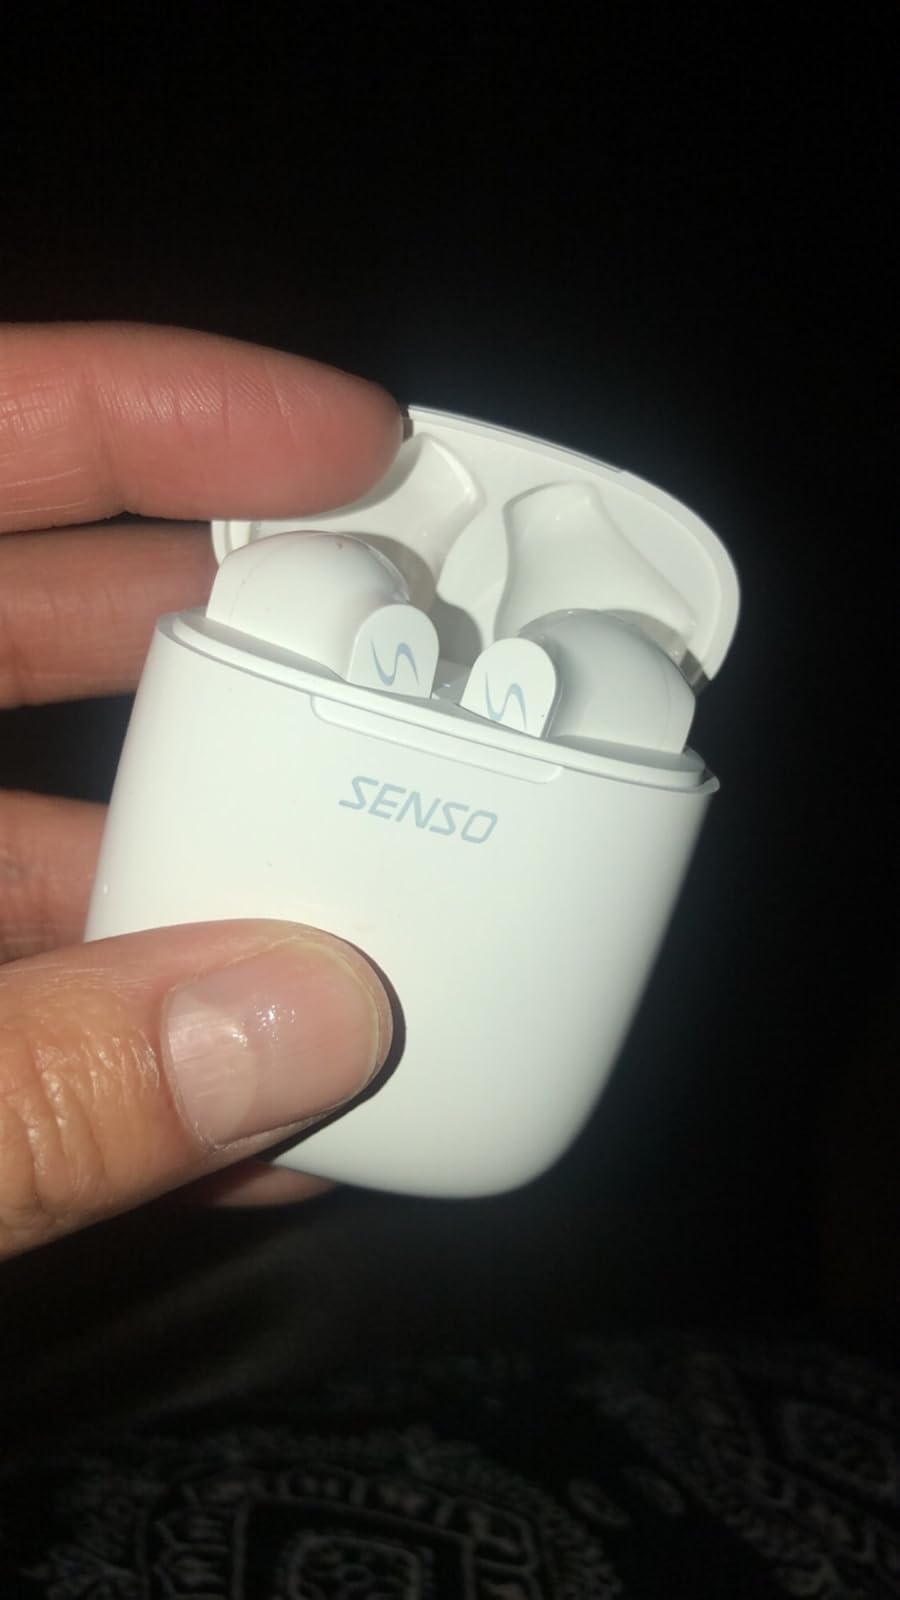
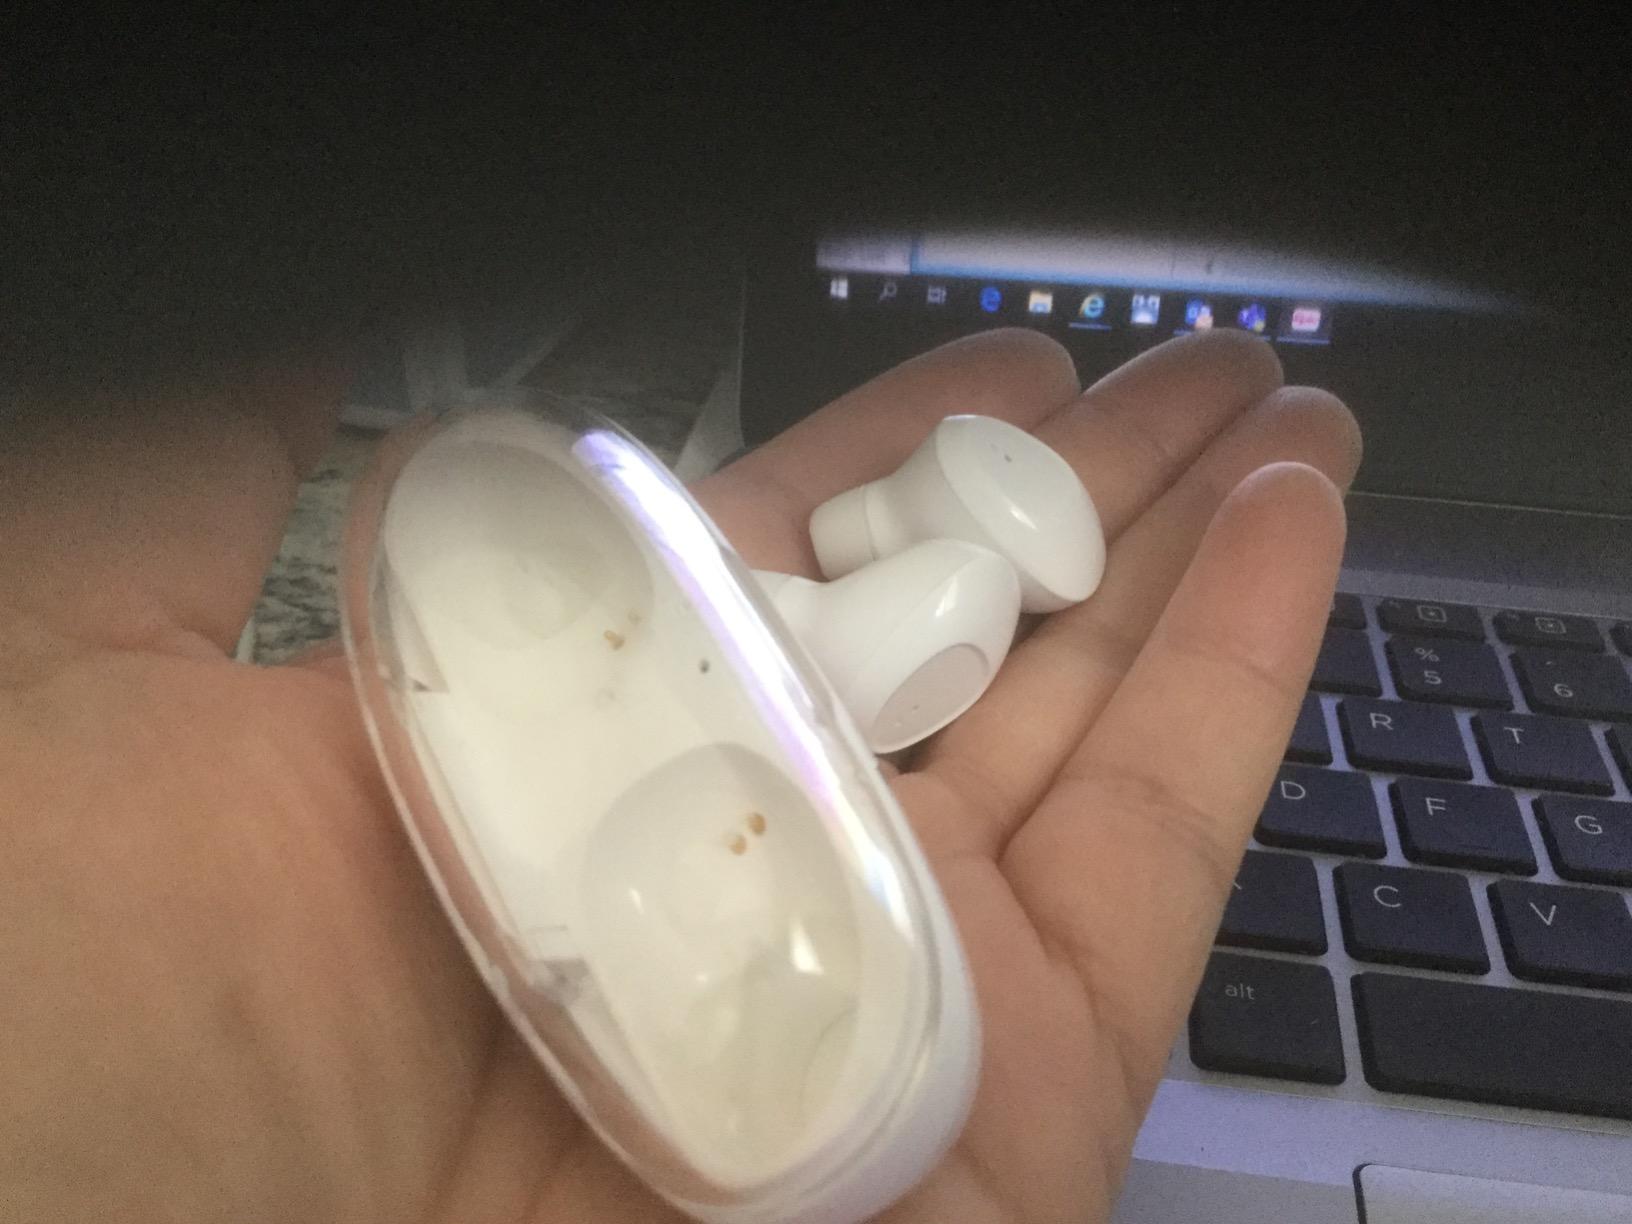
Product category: earbuds
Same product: no